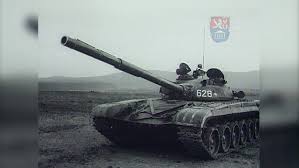
Label: Tank